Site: brandenburg
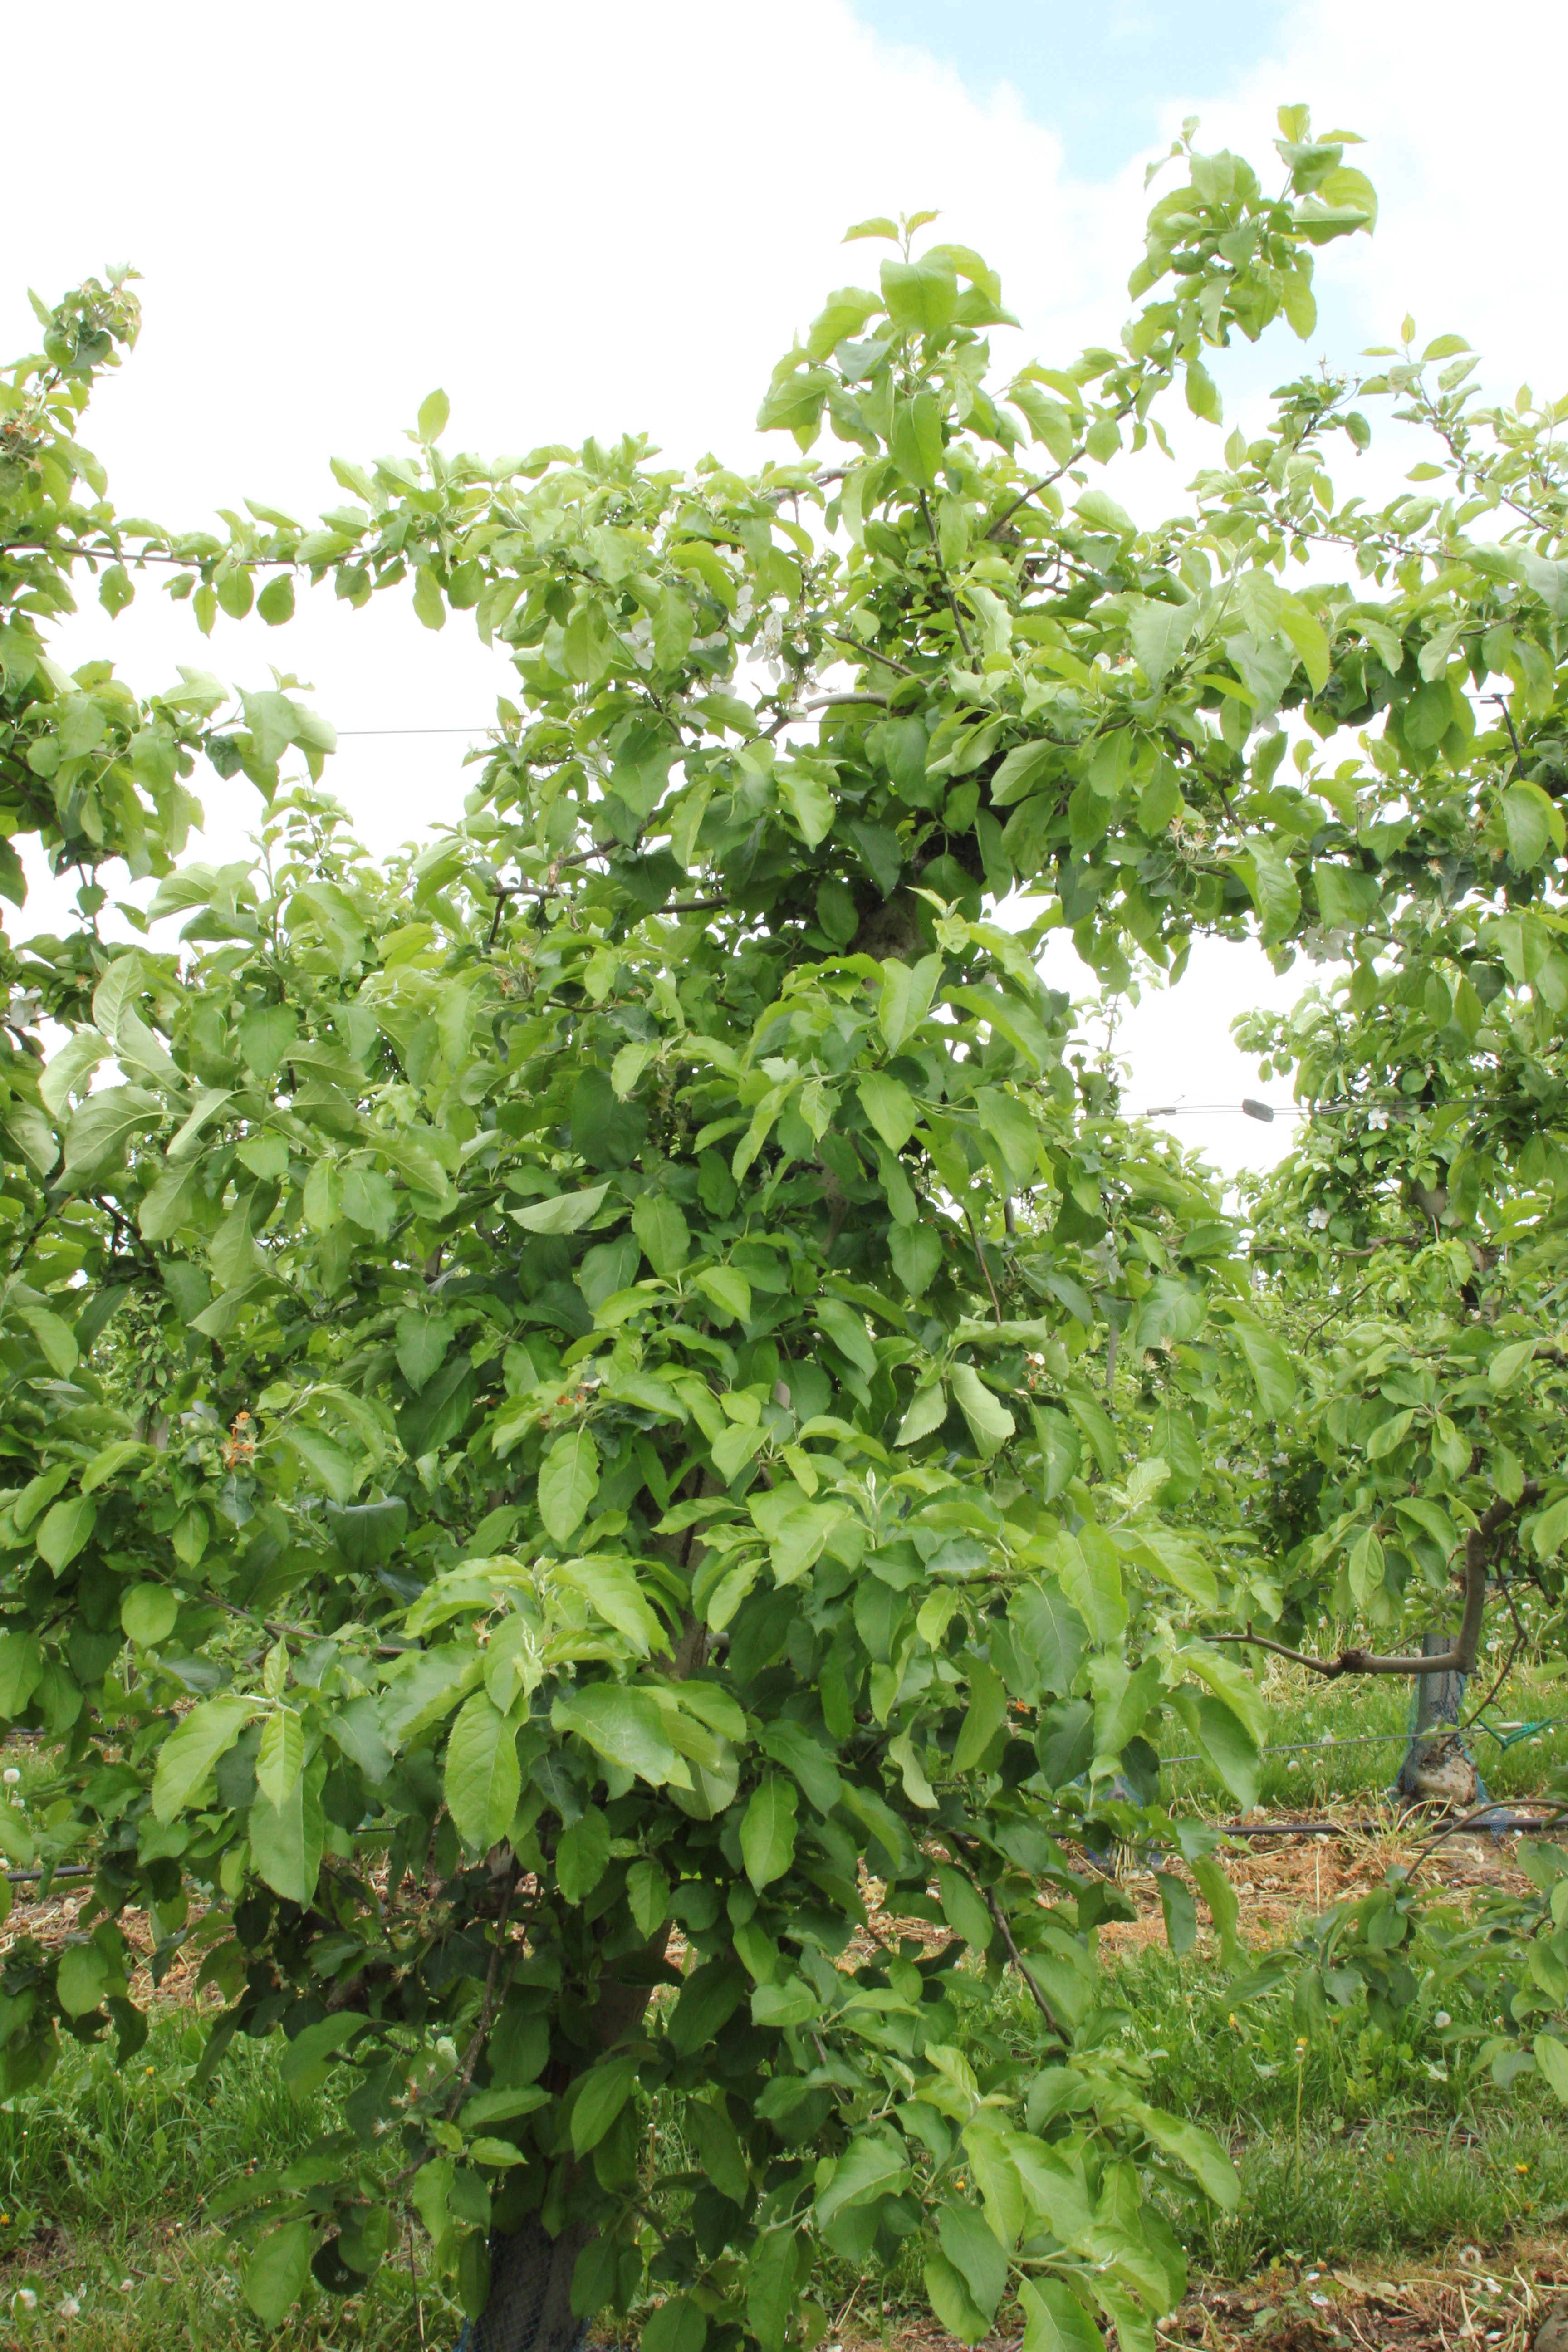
Growth stage (BBCH 67): Flowering